Aircraft catapult

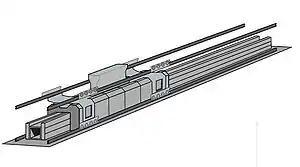
A computer-generated model of the linear induction motor used in the EMALS.

During World War II a number of ships were fitted with rocket-driven catapults, first the fighter catapult ships of the Royal Navy, then armed merchantmen known as CAM ships from "catapult armed merchantmen". These were used for convoy escort duties to drive off enemy reconnaissance bombers. CAM ships carried a Hawker Sea Hurricane 1A, dubbed a "Hurricat" or "Catafighter", and the pilot bailed out unless he could fly to land.